Hurricane Ian

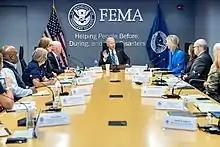
President Biden meeting with FEMA officials in advance of the hurricane on September 29

Mandatory evacuation orders were issued for parts of multiple counties. Around 300,000 people were evacuated in Hillsborough County (which centers on Tampa) with schools and other locations being used as shelters. Before the impact school closures and mandatory evacuations were made across much of the Florida peninsula. DeSantis mobilized 5,000 Florida state national guard troops. Another 2,000 were deployed on standby in neighboring states. Officials in Tallahassee and nearby cities commissioned the monitoring of local power lines and scouring of storm-water systems to make them prepared and secure.